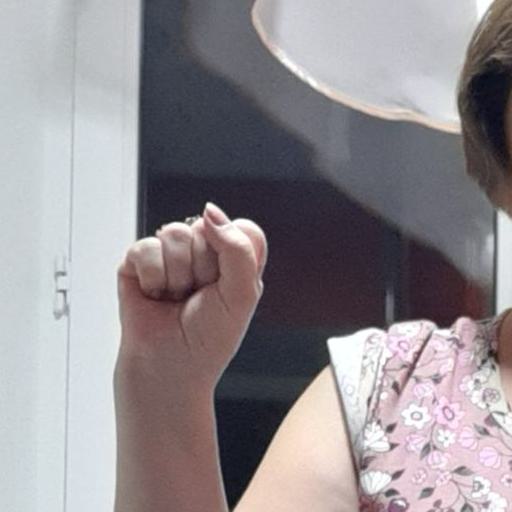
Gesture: fist